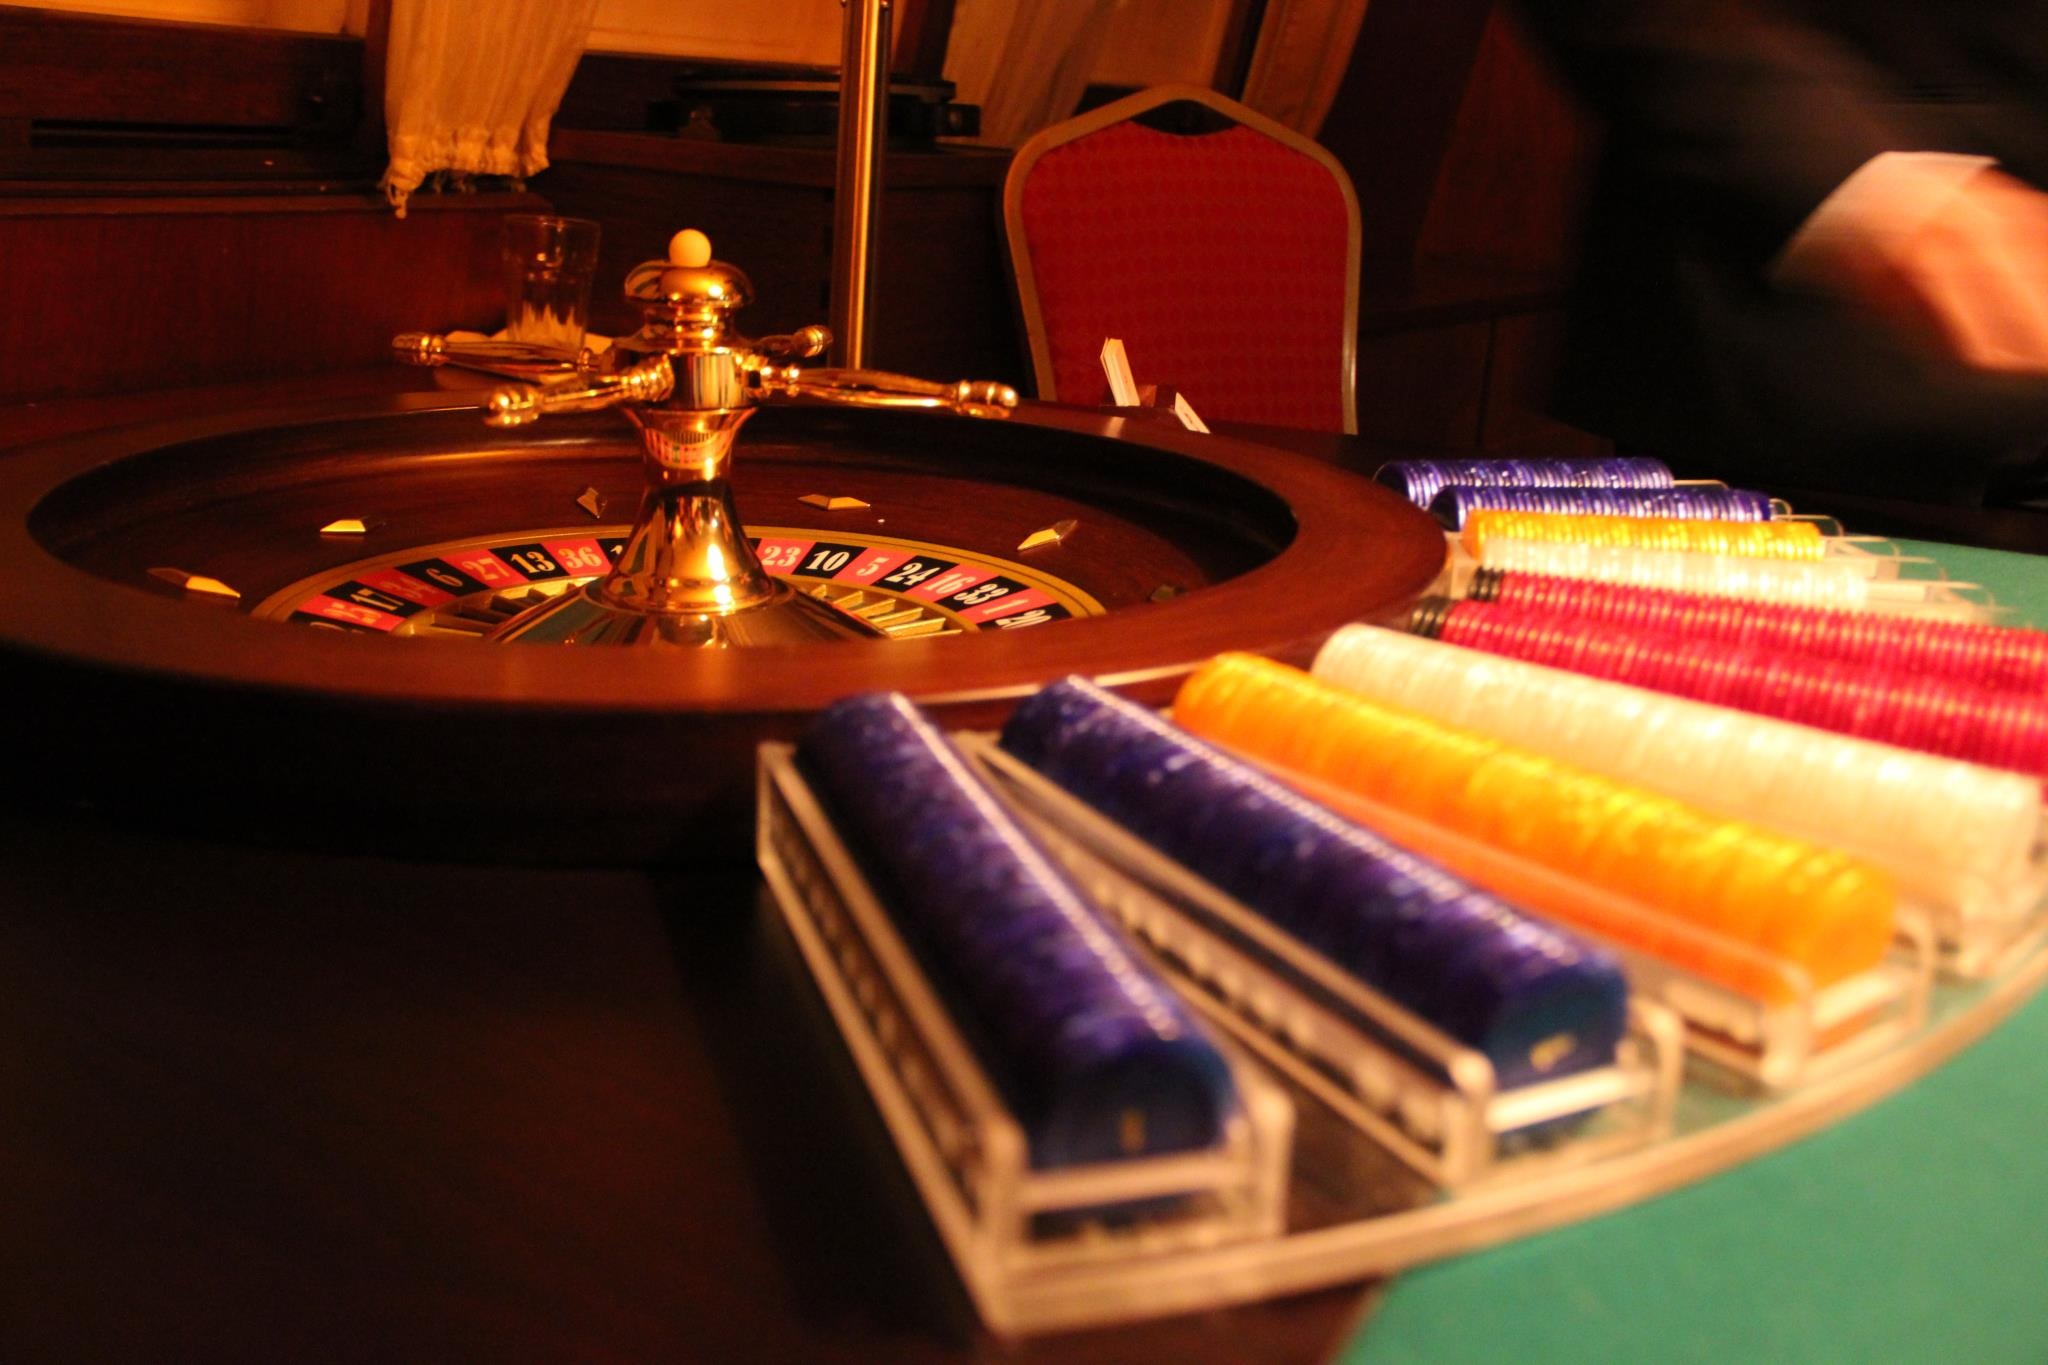
play, color, casino, gambling, shape, chips, roulette, game bank, rien ne va plus